Traveston Powder Magazine

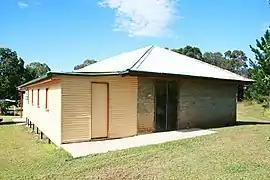
Former Powder Magazine now part of Traveston Soldiers' Memorial Hall, 2009

Traveston Powder Magazine is a heritage-listed gunpowder magazine incorporated within the Traveston Soldiers' Memorial Hall at 7 Traveston Road, Traveston, Gympie Region, Queensland, Australia. It was built in 1887 by Queensland Department of Public Works. It was added to the Queensland Heritage Register on 10 June 2011.